July 2038 lunar eclipse

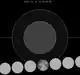
The Moon's hourly motion shown right to left

A penumbral lunar eclipse will occur at the Moon’s descending node of orbit on Friday, July 16, 2038, with an umbral magnitude of −0.4938. A lunar eclipse occurs when the Moon moves into the Earth's shadow, causing the Moon to be darkened. A penumbral lunar eclipse occurs when part or all of the Moon's near side passes into the Earth's penumbra. Unlike a solar eclipse, which can only be viewed from a relatively small area of the world, a lunar eclipse may be viewed from anywhere on the night side of Earth. Occurring about 4.9 days before perigee (on July 11, 2038, at 15:35 UTC), the Moon's apparent diameter will be larger.